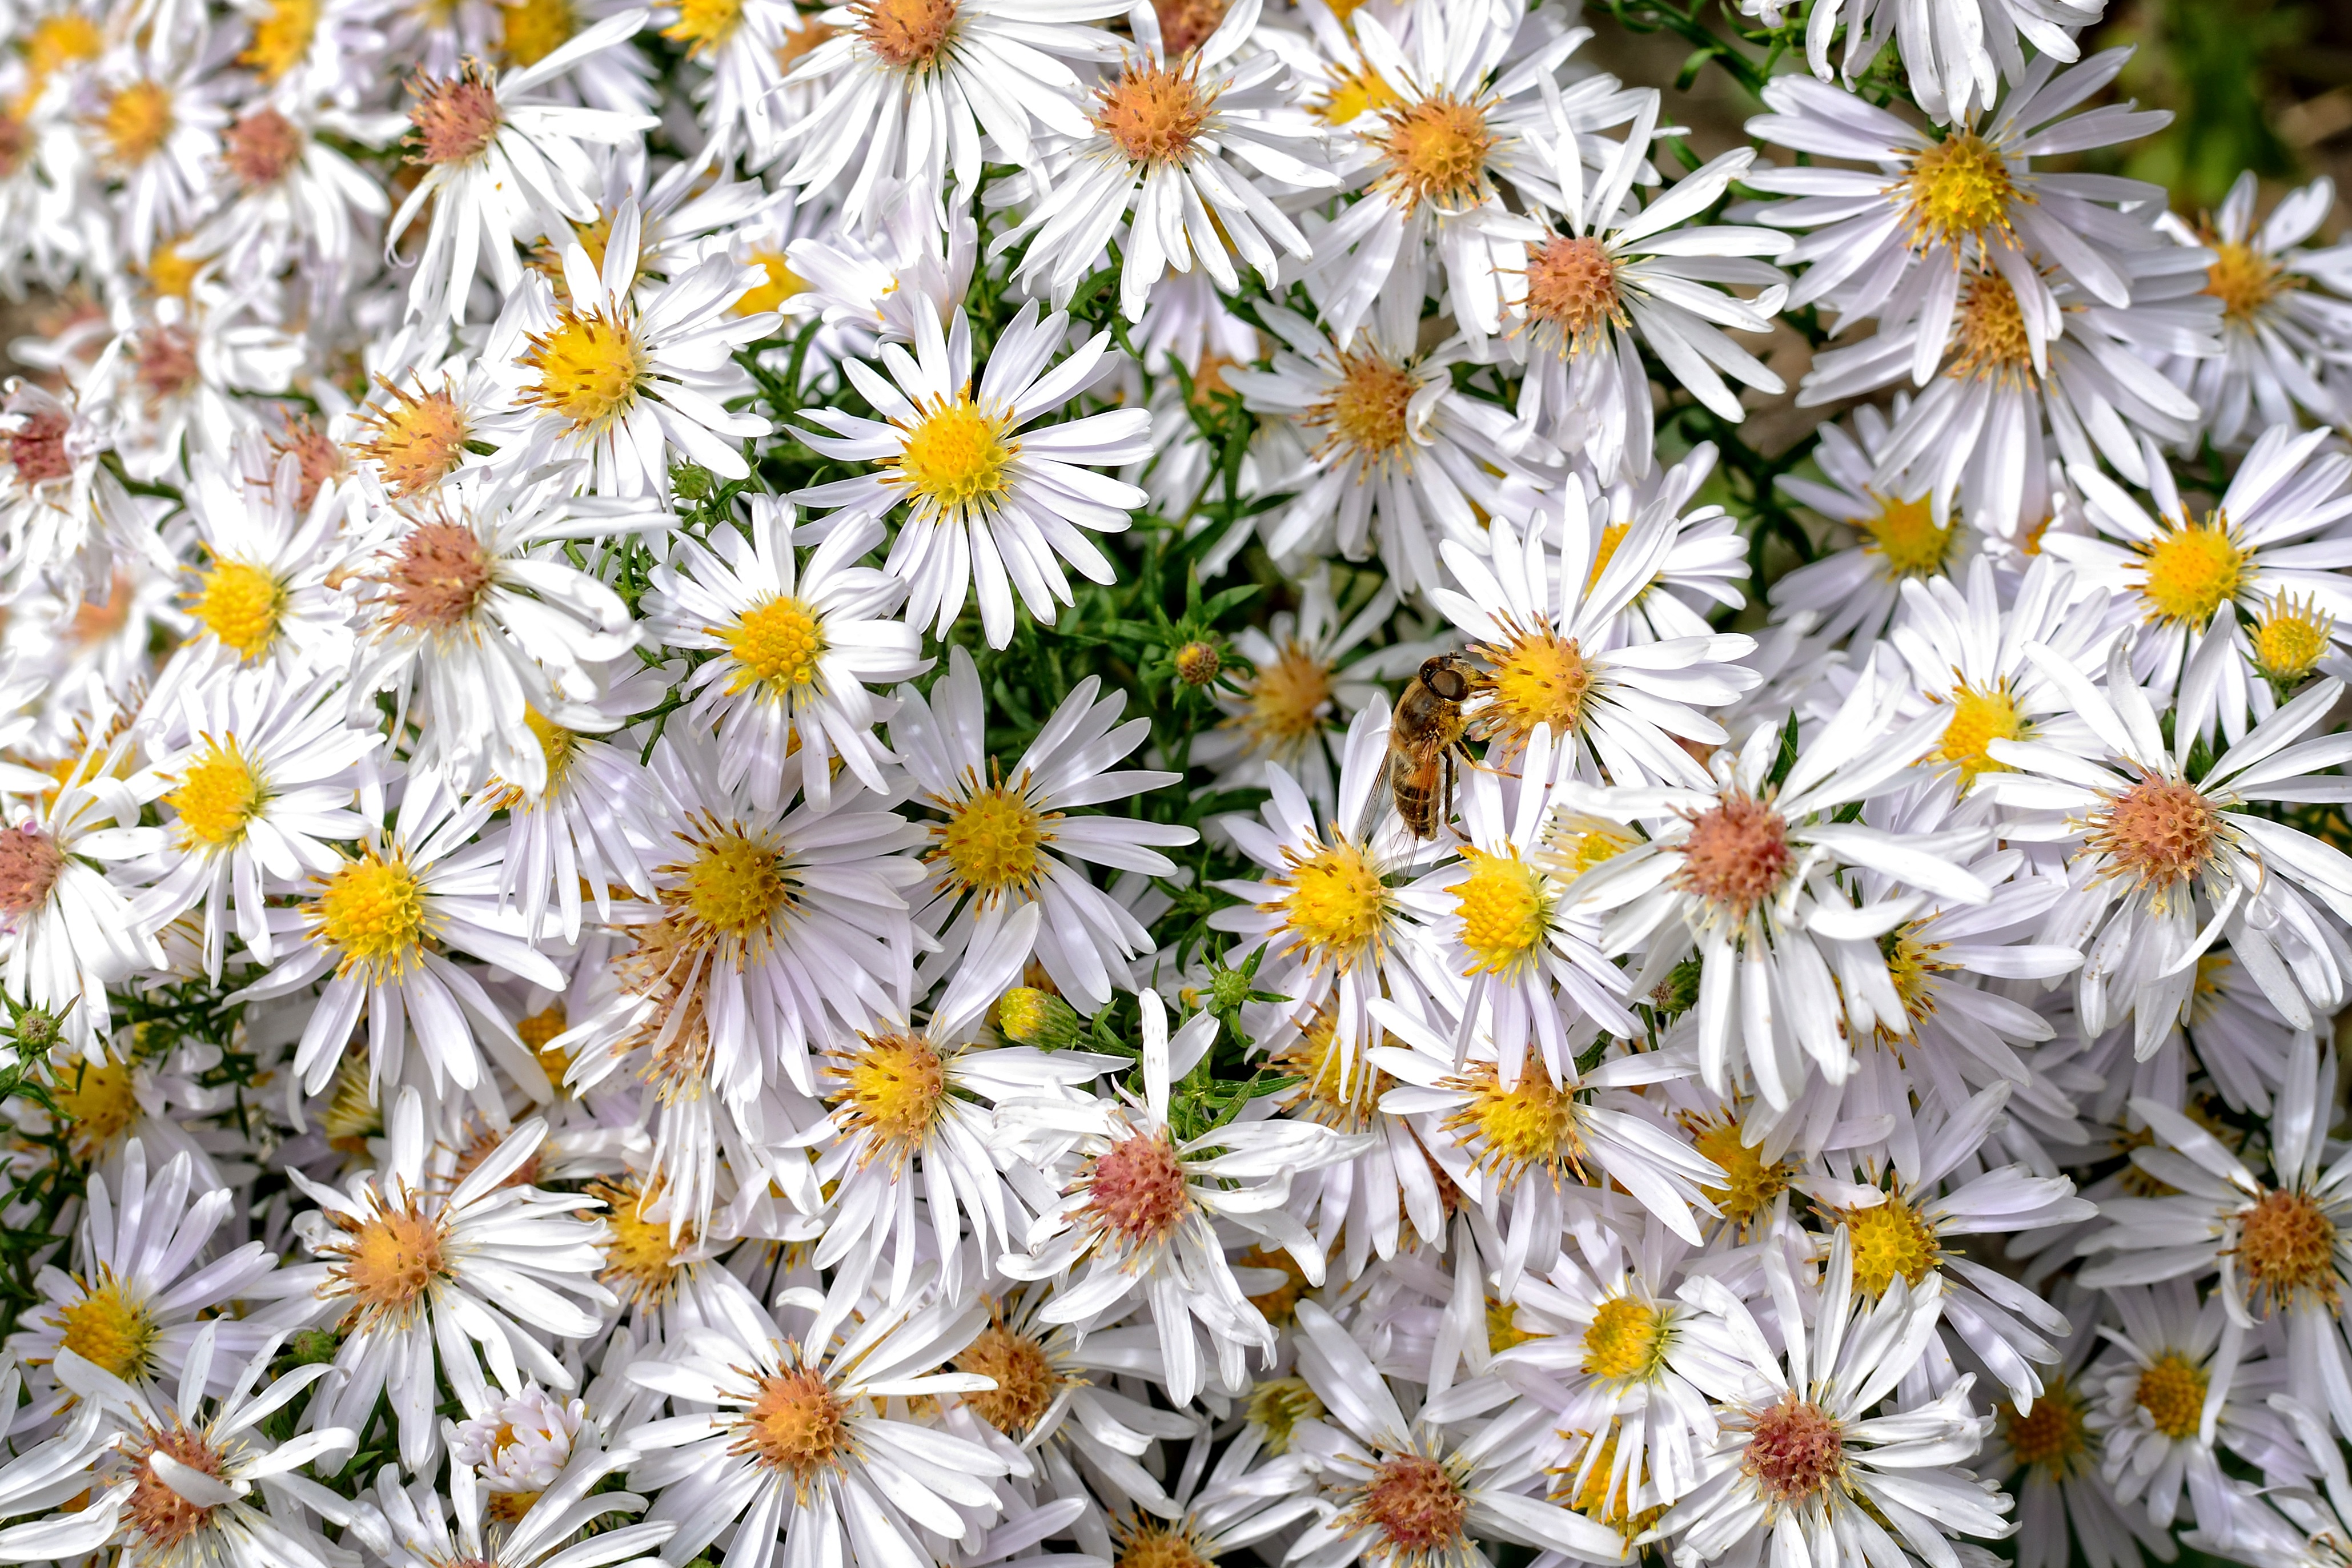
blossom, structure, plant, white, texture, flower, petal, bloom, daisy, pattern, color, autumn, botany, colorful, close, flora, wildflower, background, aster, bud, composites, asters, herbstastern, flowering plant, daisy family, flower bud, oxeye daisy, aster dumosus, land plant, chamaemelum nobile, marguerite daisy, chrysanths